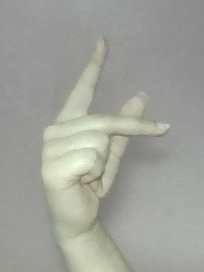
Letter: dha